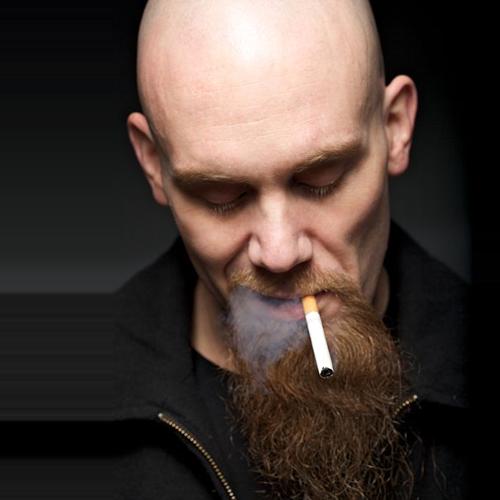
Age: 37